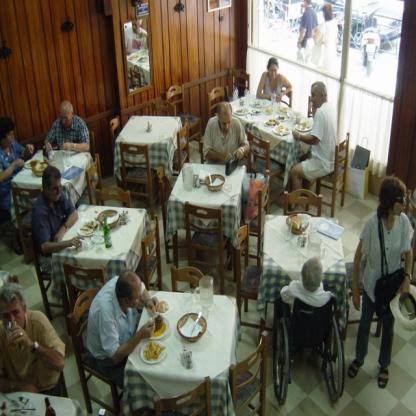
Scene: Indoor